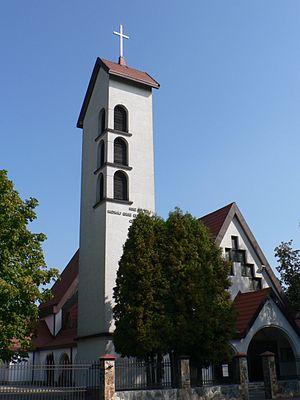
Michałowice est un village polonais de la gmina de Michałowice dans la powiat de Pruszków de la voïvodie de Mazovie dans le centre-est de la Pologne.